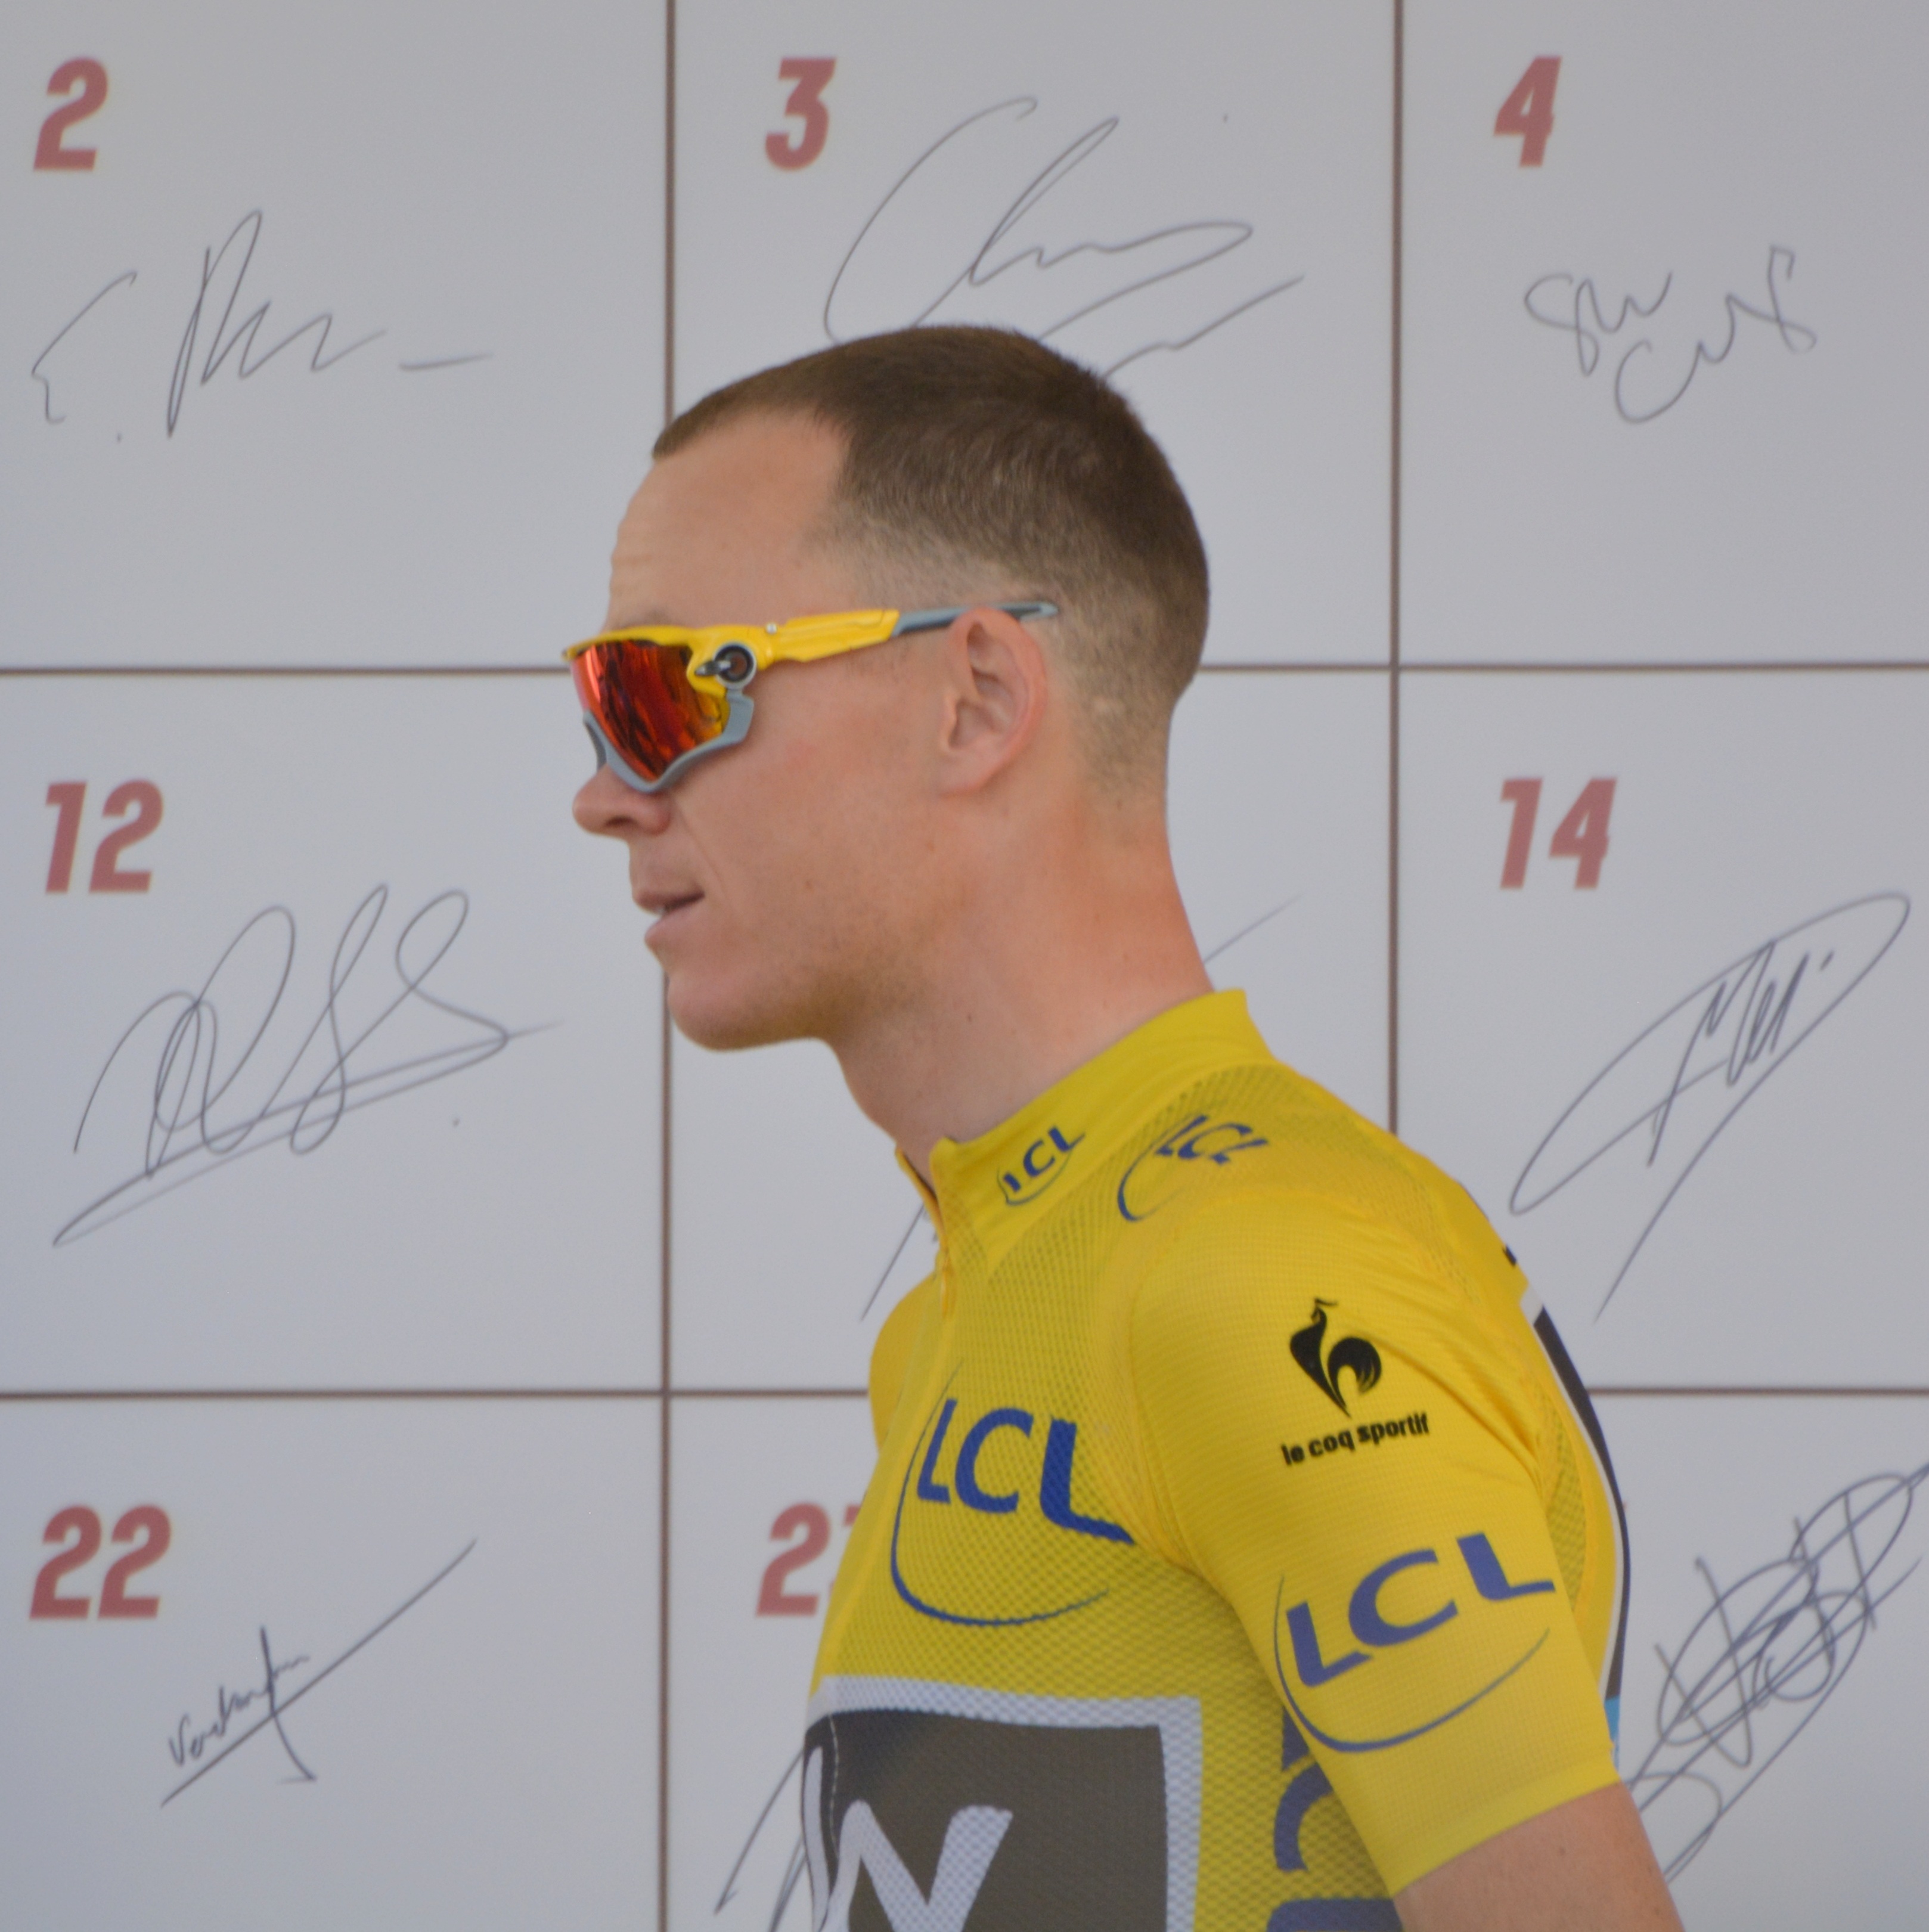
man, people, cyclist, player, drawing, winner, champion, professional road bicycle racer, celebrity, football player, chris froome, yellow jersey